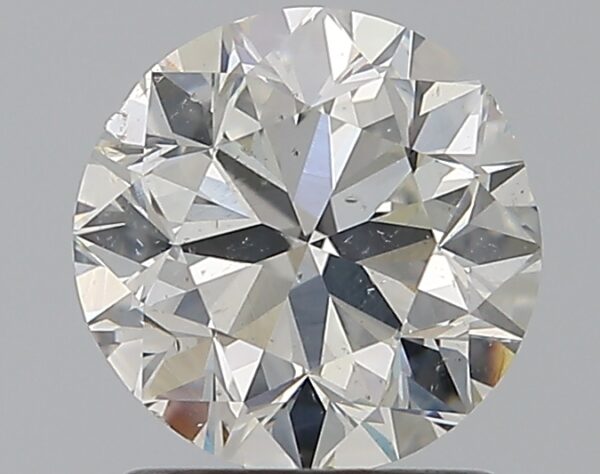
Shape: round
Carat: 1.5
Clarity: SI1
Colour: J
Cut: VG
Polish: EX
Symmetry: VG
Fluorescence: F
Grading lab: GIA
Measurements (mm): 7.04 x 7.13 x 4.61